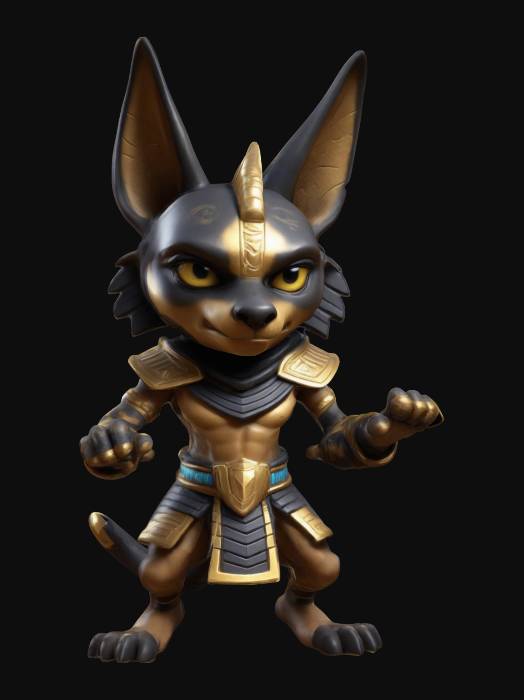
미적 점수 (1~10점): 6